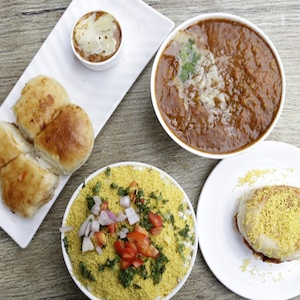
Dish: pavbhaji